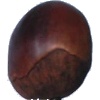
Label: Chestnut 1